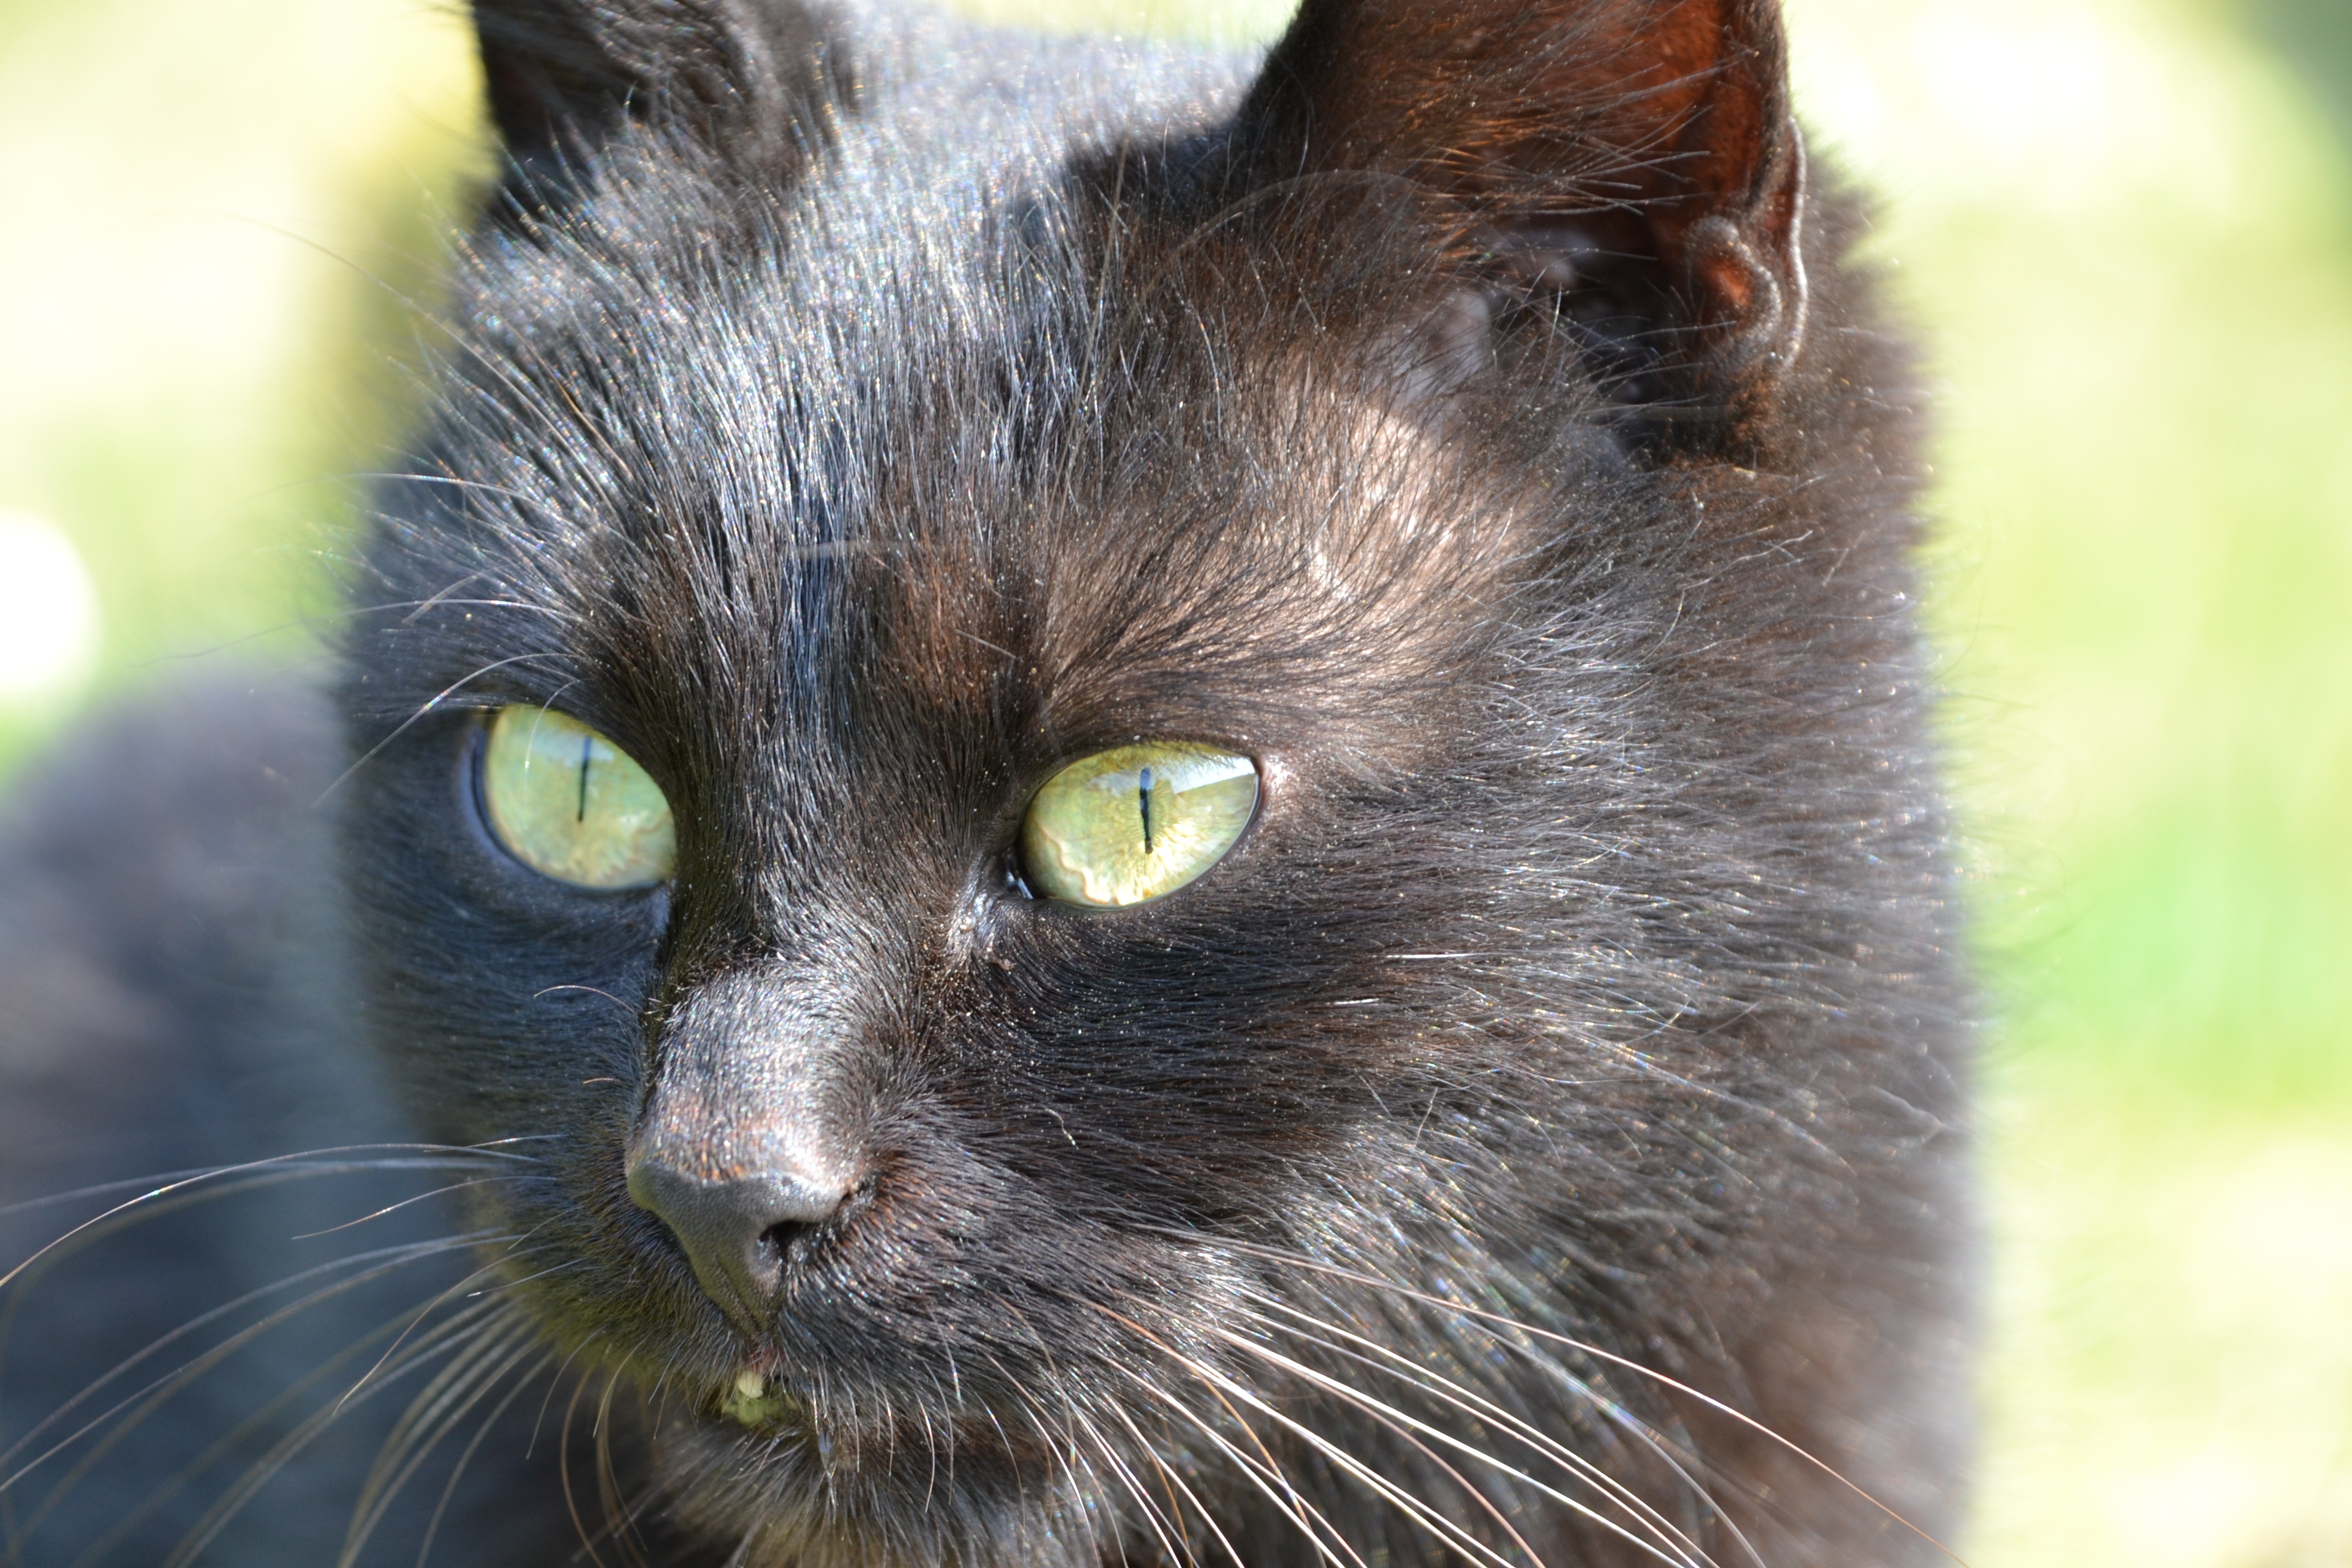
view, cat, mammal, black cat, black, close, fauna, close up, nose, whiskers, snout, vertebrate, european shorthair, chartreux, russian blue, wild cat, korat, small to medium sized cats, cat like mammal, carnivoran, nebelung, domestic short haired cat, domestic long haired cat